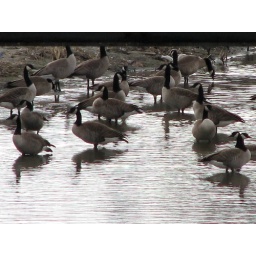
Canadian geese in river bed